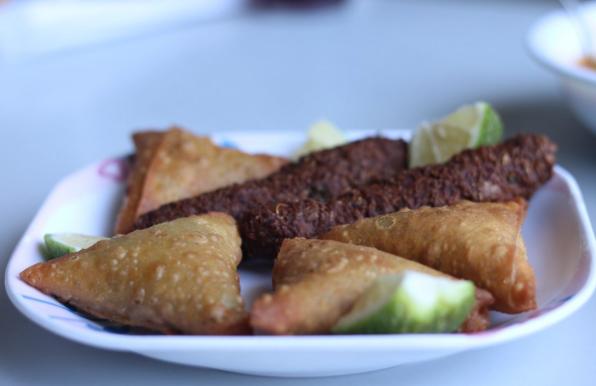
Kwenye meza kuna sahani iliyowekwa sambusa pamoja na kitafunwa kingine kinachoonekana kitamu. Pembeni za sahani hiyo kwenye kona zake, zimepangwa vipande vya limau vilivyokatwa vizuri vikiwa vimependezesha mwonekano wa chakula. Harufu yake ya kuvutia na mpangilio wake mzuri unafanya mtu atamani kuonja chakula hiki.